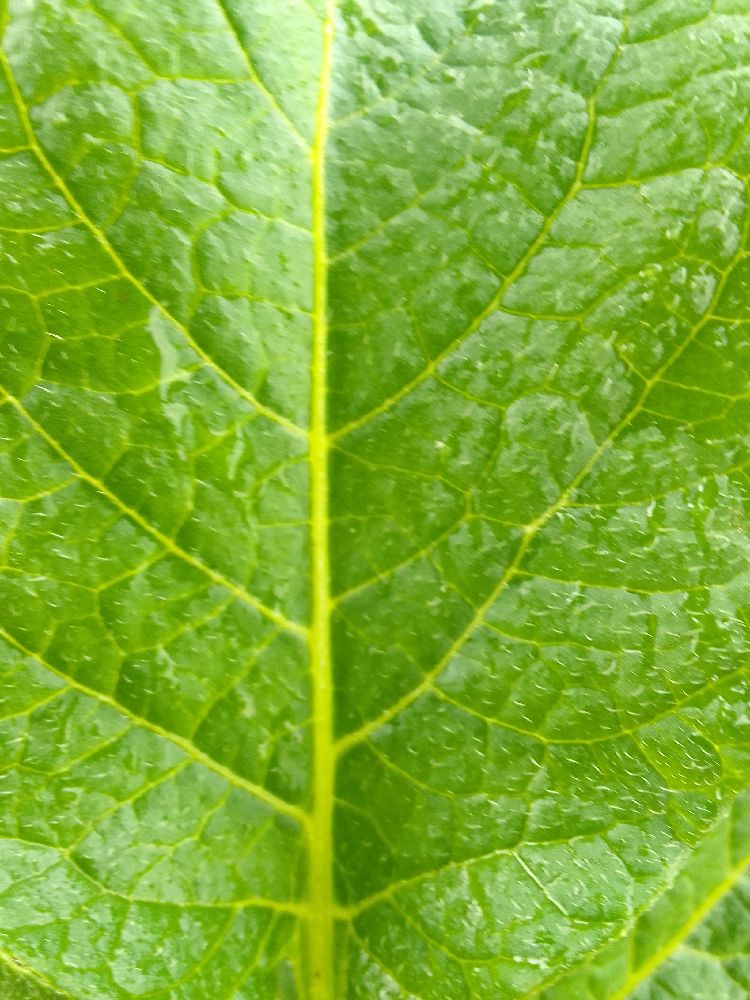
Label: Healthy